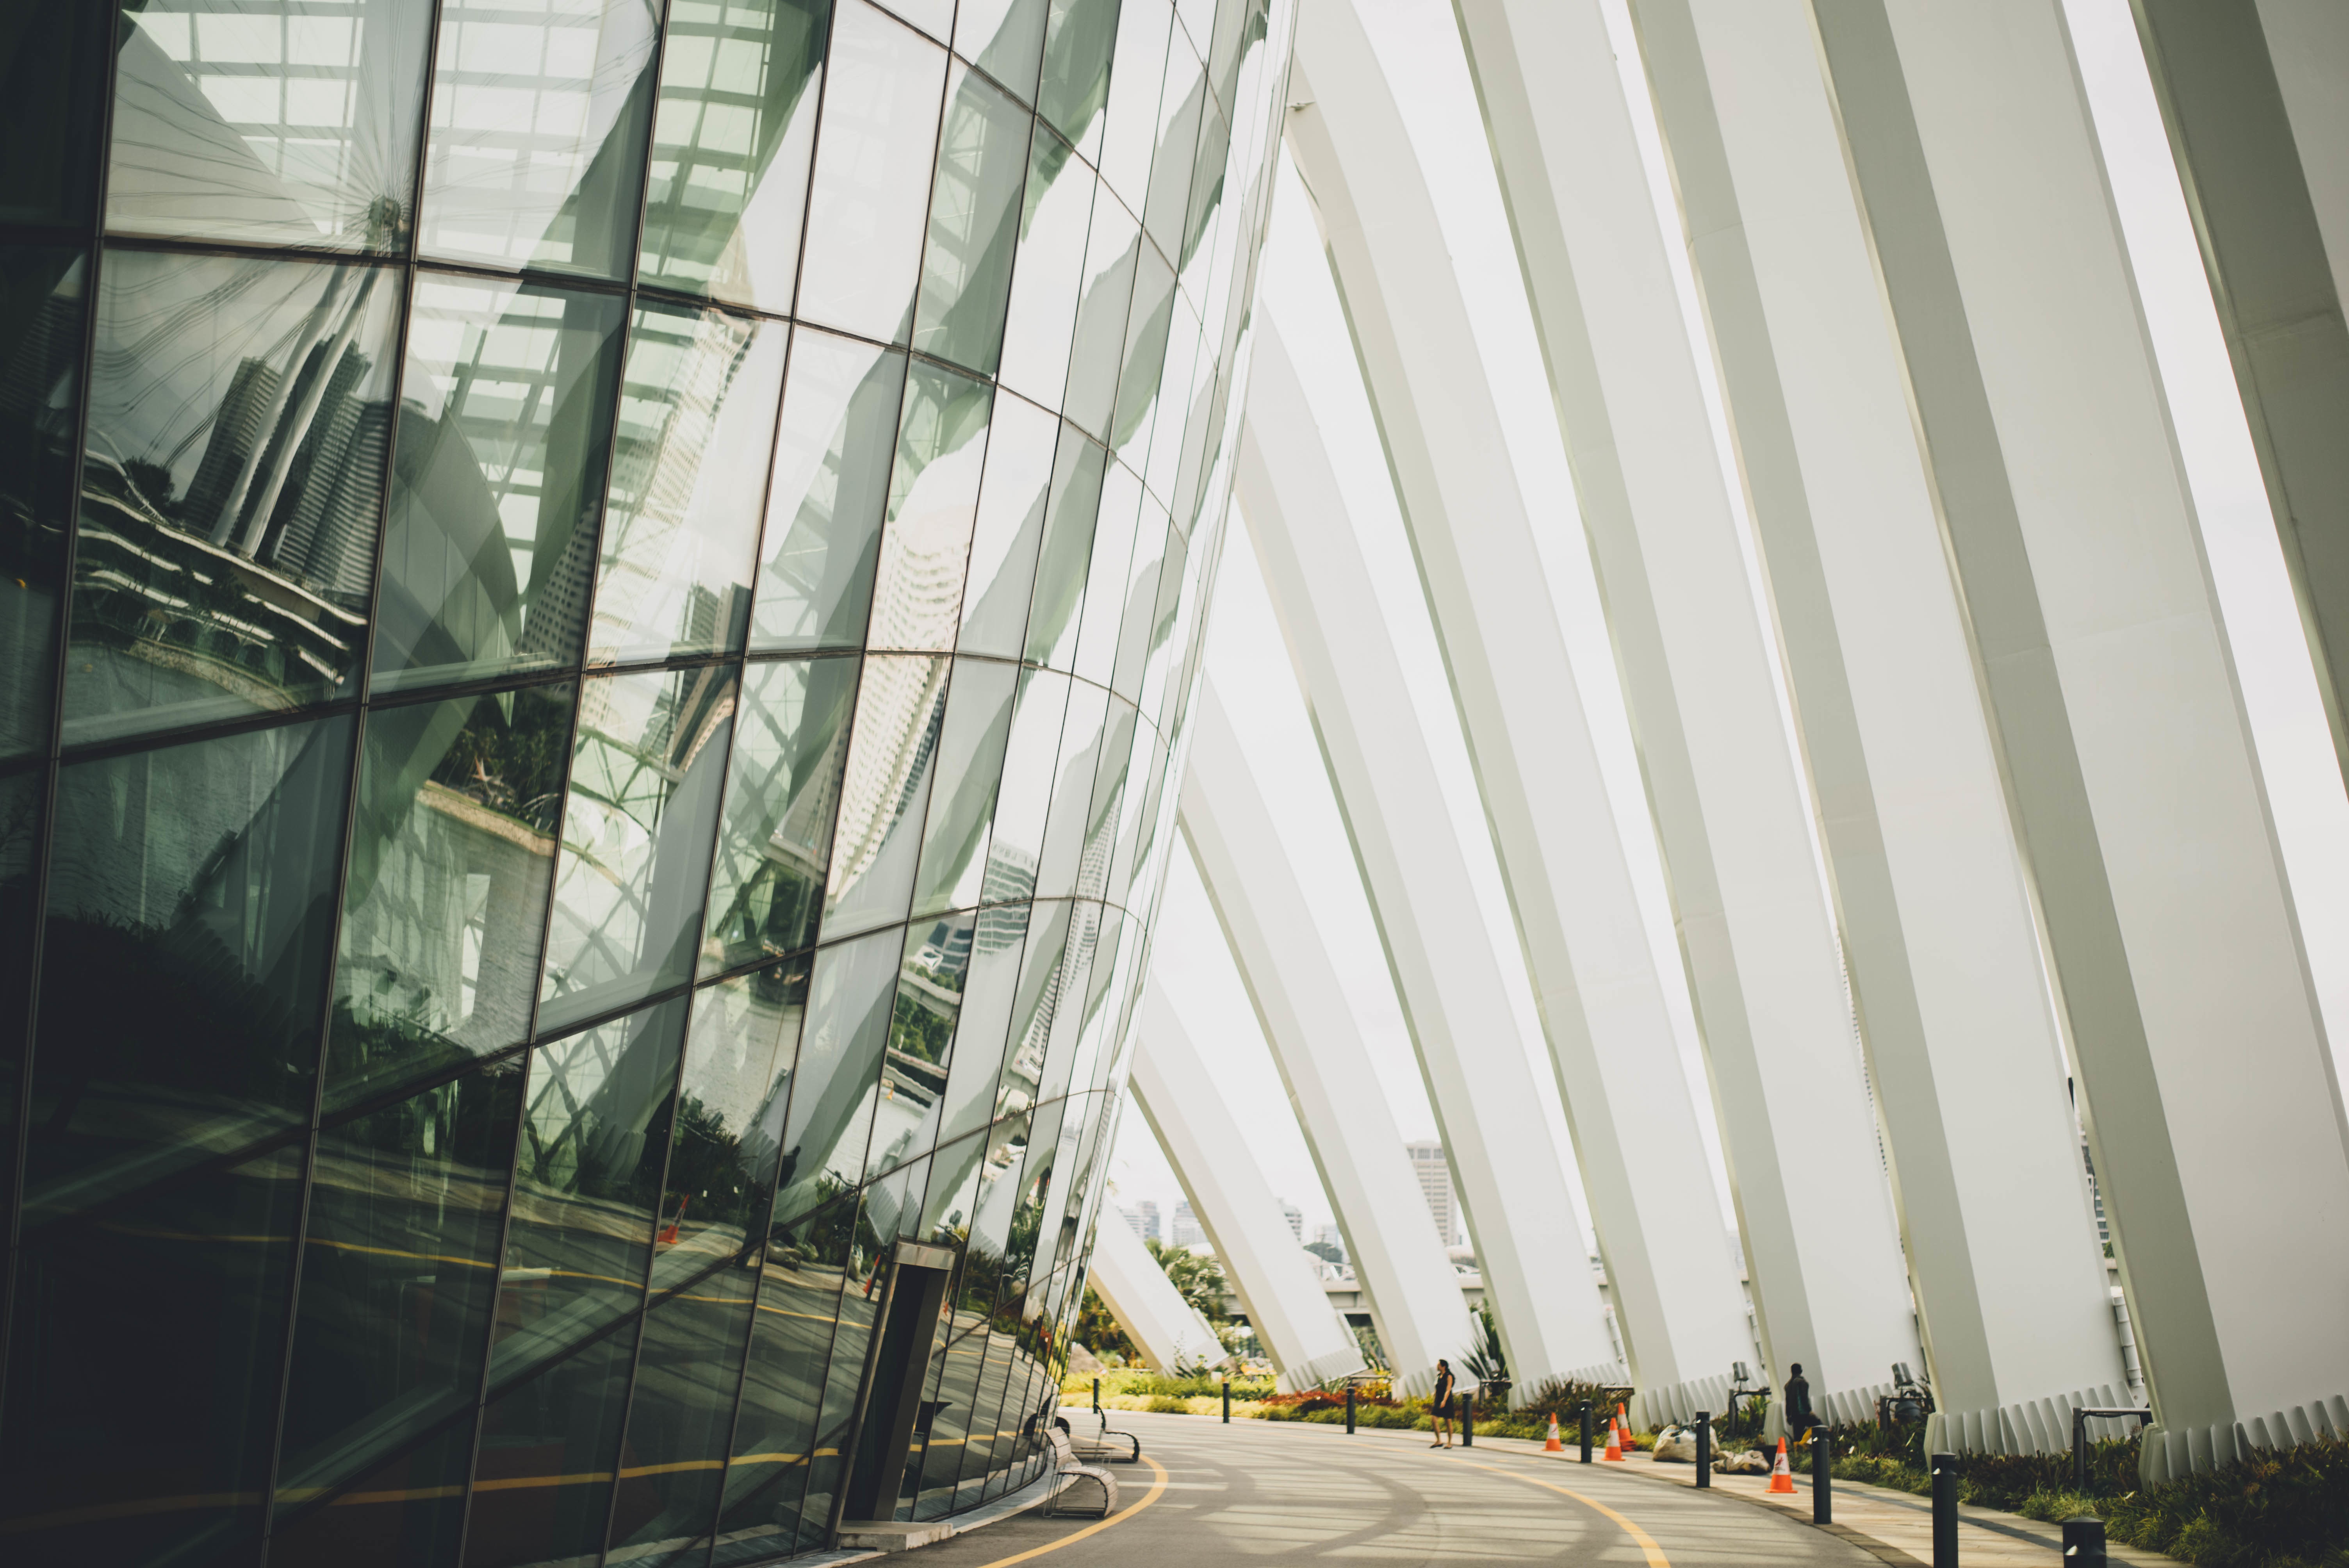
architecture, window, line, facade, interior design, symmetry